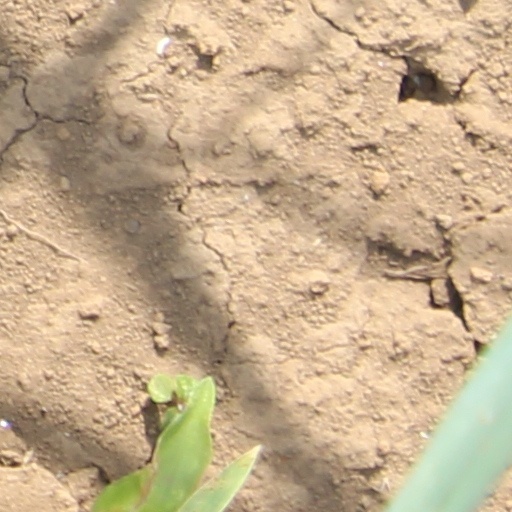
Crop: wheat